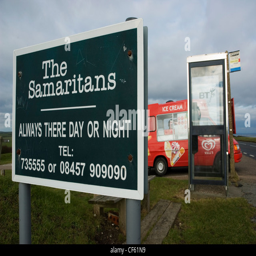
a sign for organisation on the coast